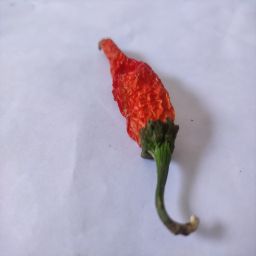
Crop: New Mexico Green Chile
Quality: Dried